Elaine Marshall

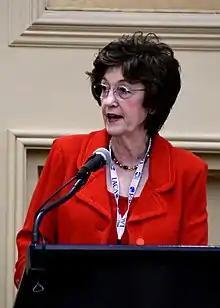
Marshall in 2018

Elaine Folk Marshall (born November 18, 1945) is an American attorney and politician who has served as the North Carolina Secretary of State since 1997. A member of the Democratic Party, she is the first woman to be elected to statewide office in North Carolina. Marshall was also the unsuccessful Democratic nominee for the United States Senate seat then held by Republican Richard Burr in the 2010 election. In 2020, Marshall was re-elected to a seventh term as North Carolina Secretary of State. In 2024, she was reelected to an eighth term winning with 51 percent of the vote.